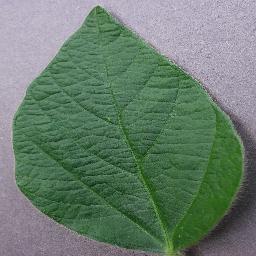
Label: Soybean___healthy